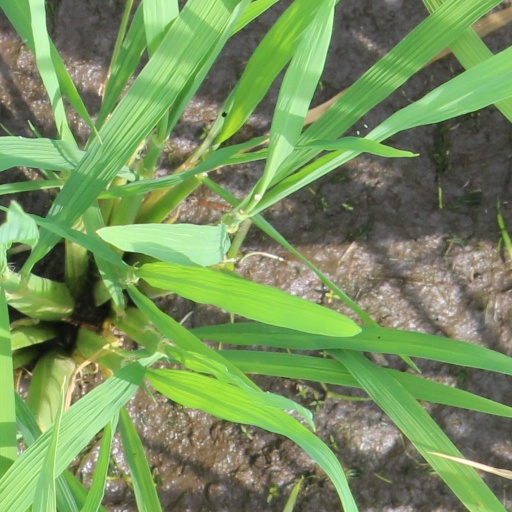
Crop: rice